Pavlo Pavlish

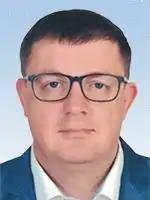
Official portrait, 2019

Pavlo Vasylovych Pavlish (born 10 December 1979) is a Ukrainian politician currently serving as a People's Deputy of Ukraine from Servant of the People, representing Ukraine's 182nd electoral district since 29 August 2019.